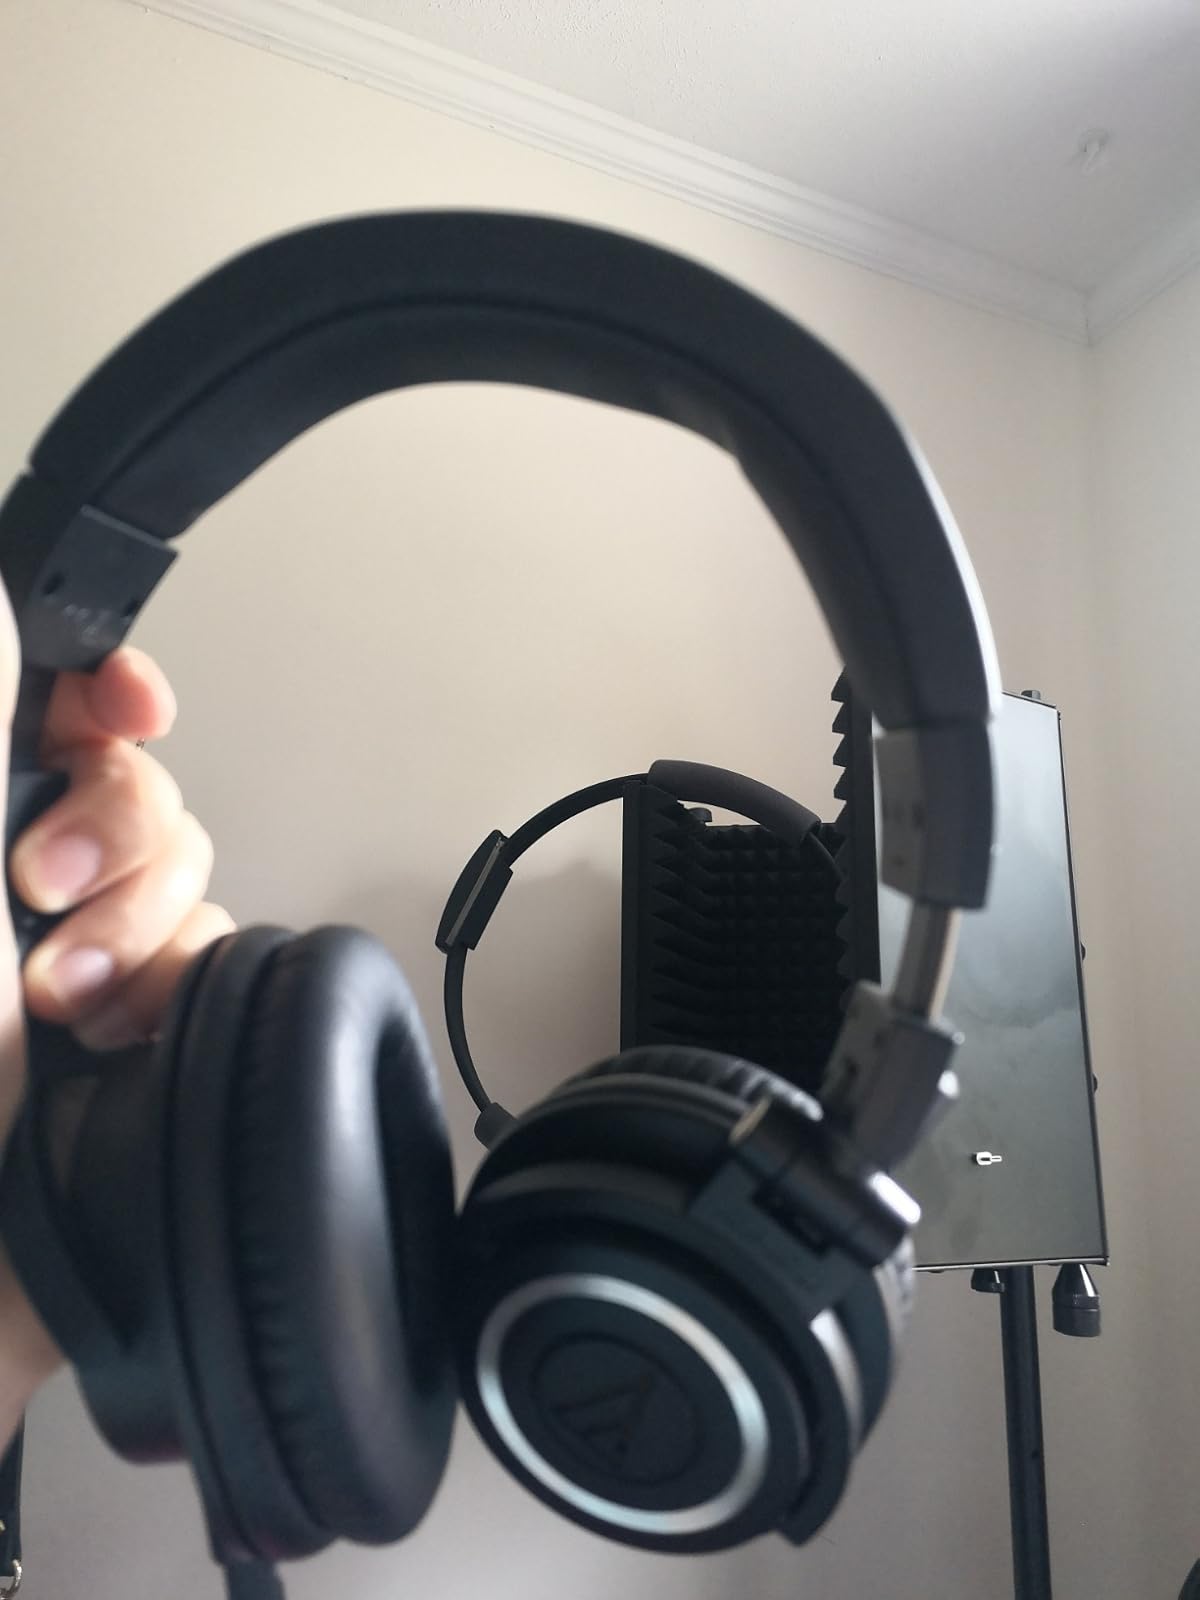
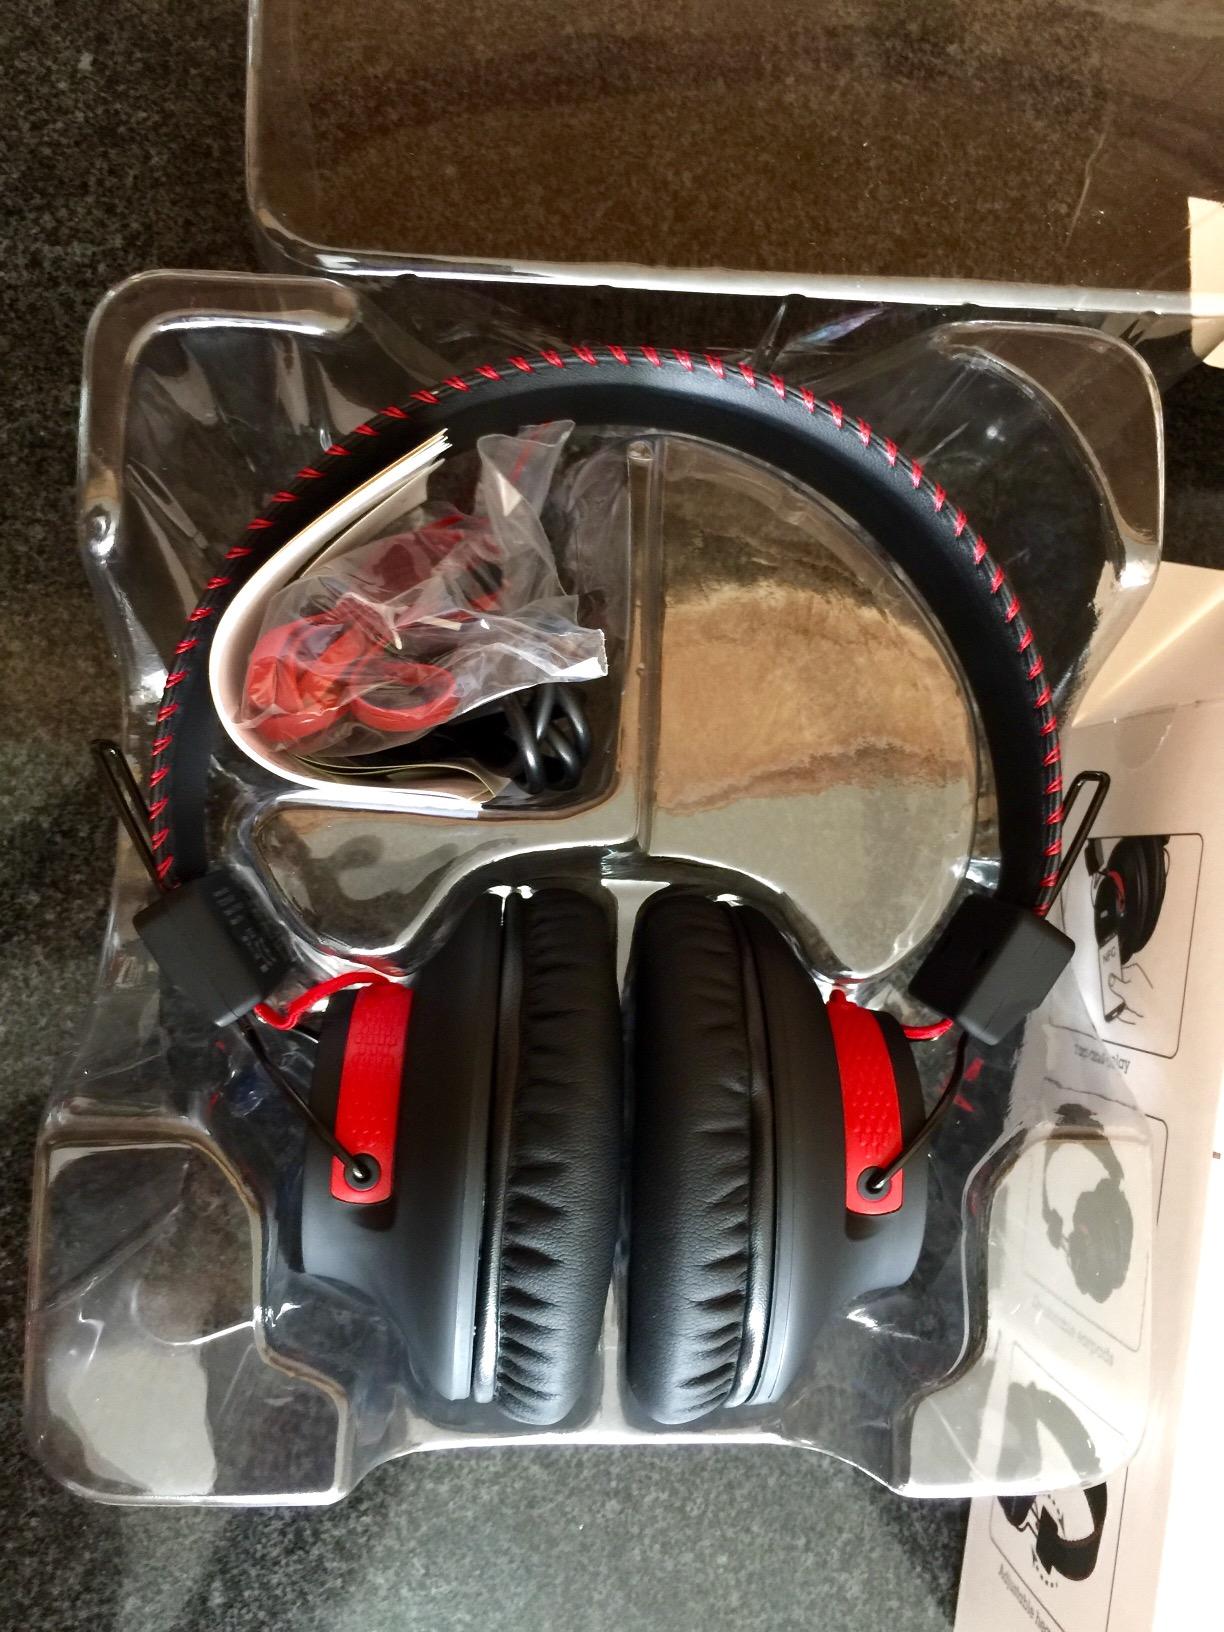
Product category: headphones
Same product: no